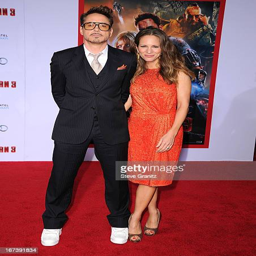
actor and organisation founder arrives